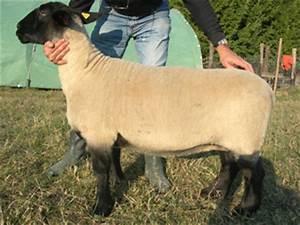
sheep